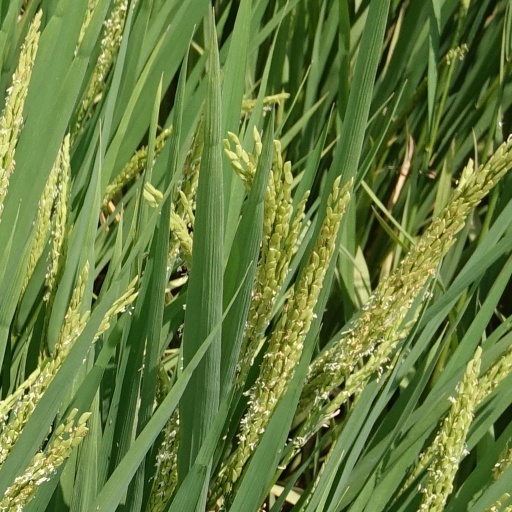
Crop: rice